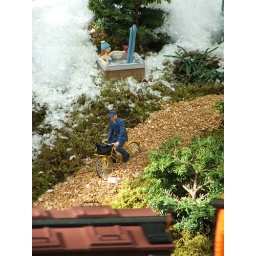
annual flower show,this years theme Holiday in Vermont; trains and train sets in Vermont